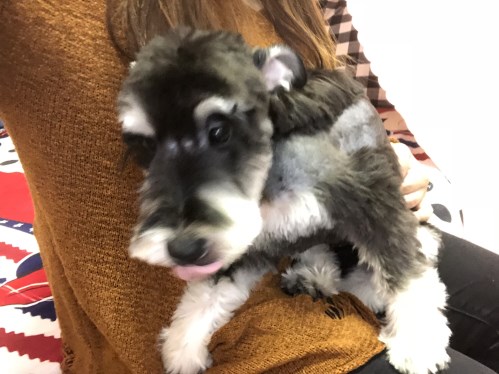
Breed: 2342-n000102-miniature_schnauzer